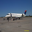
Label: airplane